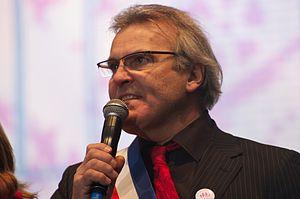
Philippe Brillault, maire du Chesnay, à la tribune de la manifestation à Paris (France) contre le projet de loi ouvrant le mariage aux couples de personnes de même sexe, 13 janvier 2013.
Le Chesnay est l'une des deux communes déléguées, avec Rocquencourt, de la commune nouvelle du Chesnay-Rocquencourt située dans le département des Yvelines en région Île-de-France.